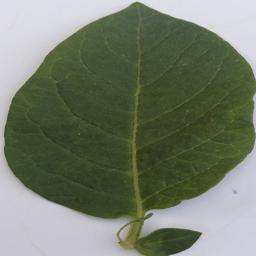
Etiqueta: Sana